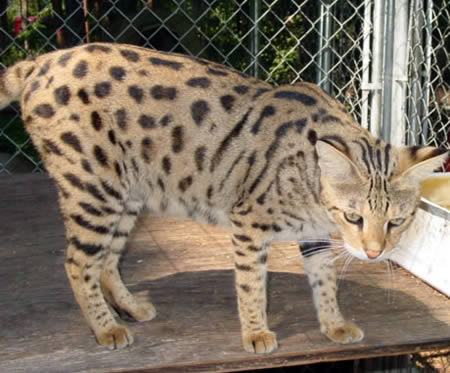
Animal: cat
Breed: egyptian_mau